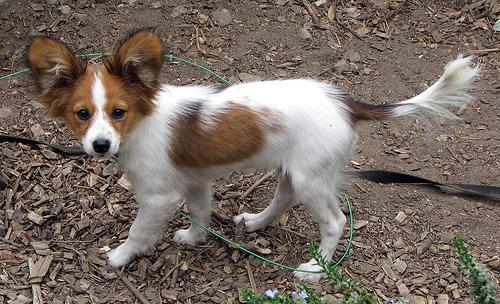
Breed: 806-n000129-papillon